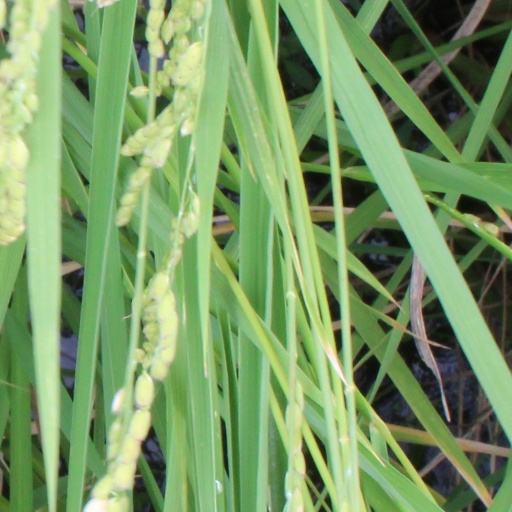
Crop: rice